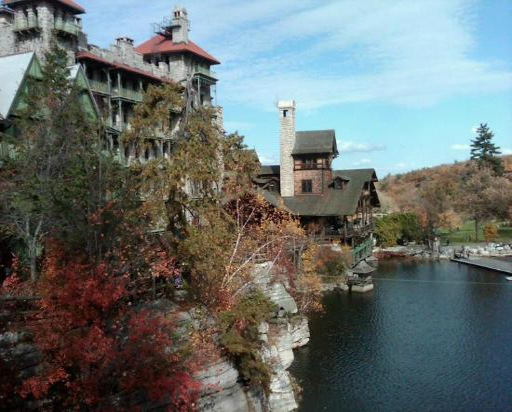
tourist attraction from the trail